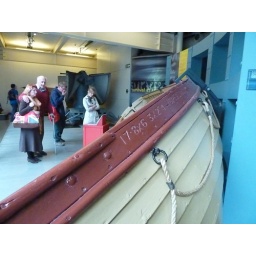
Laura and her Dad gaze at the jolly boat from the Anglo-Saxon Merchant Marine ship in 1940